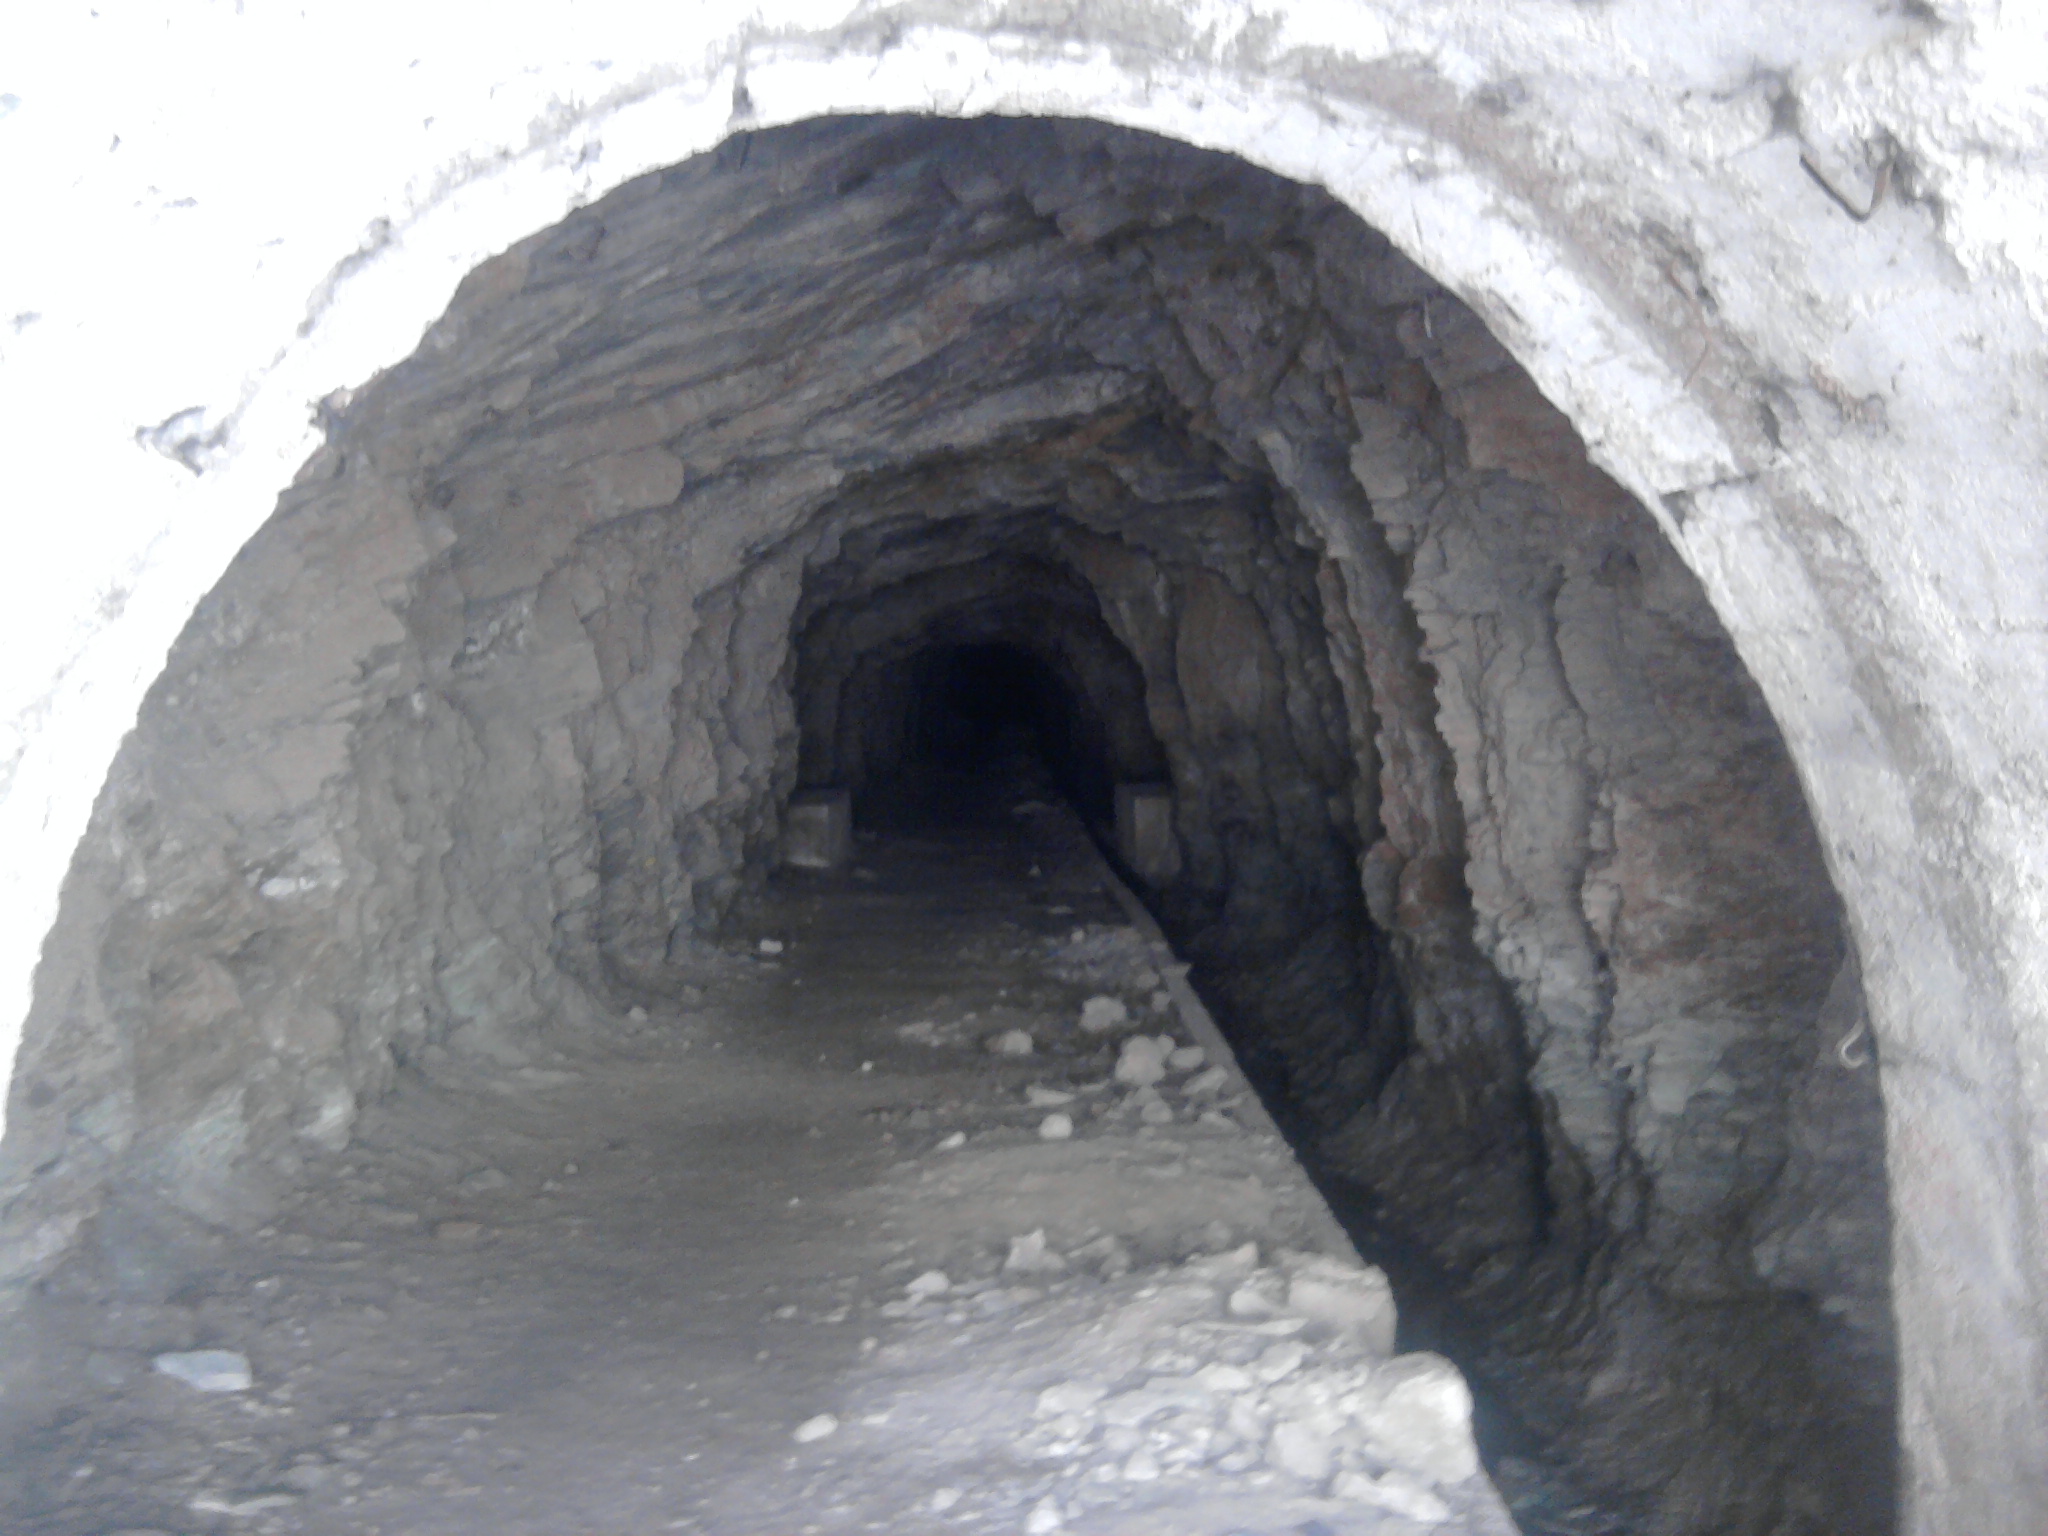
nature, tunnel, arch, air raid shelter, formation, cave